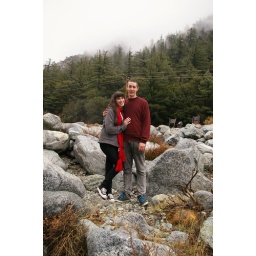
I love the clouds in the trees in the background~